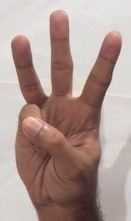
ASL sign: 6